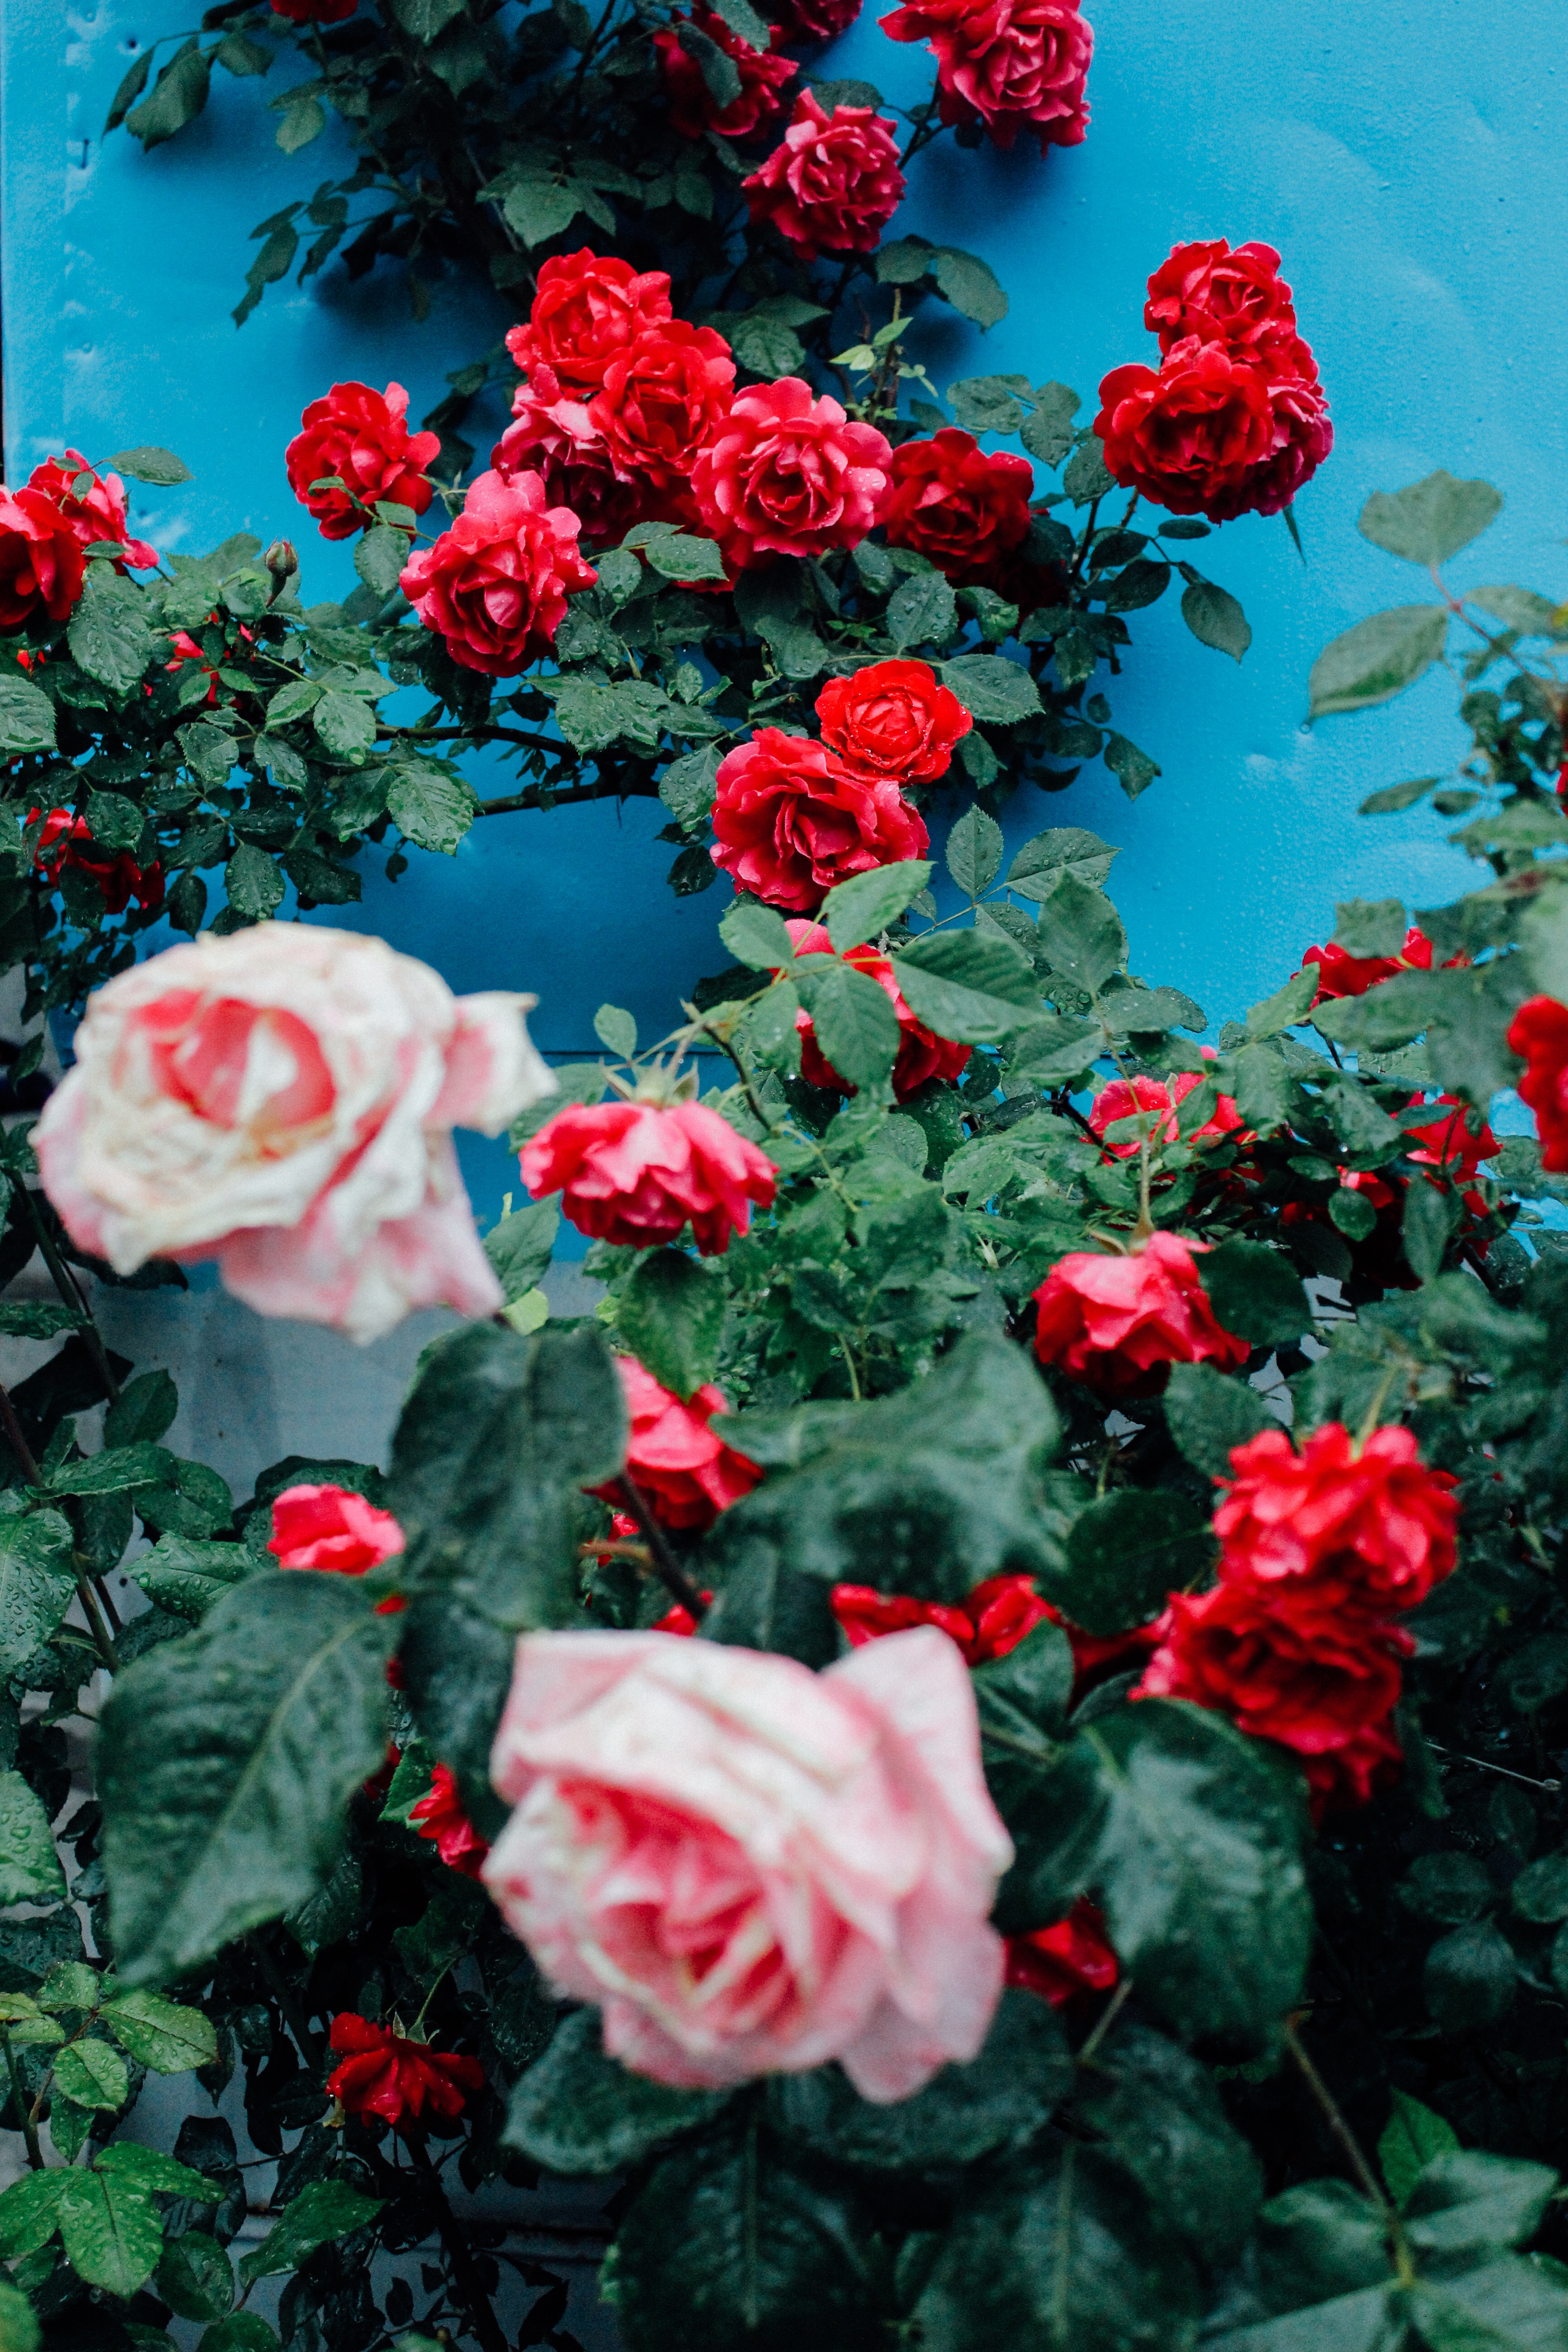
plant, flower, petal, rose, red, botany, flora, shrub, floribunda, flowering plant, garden roses, rose family, land plant, rose order